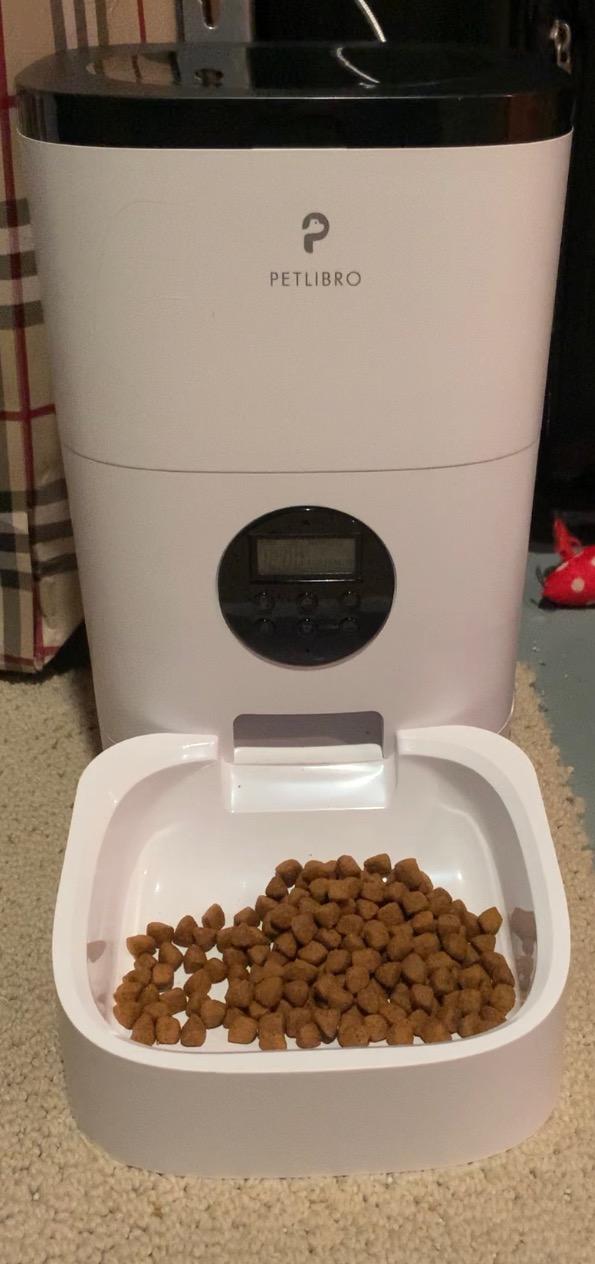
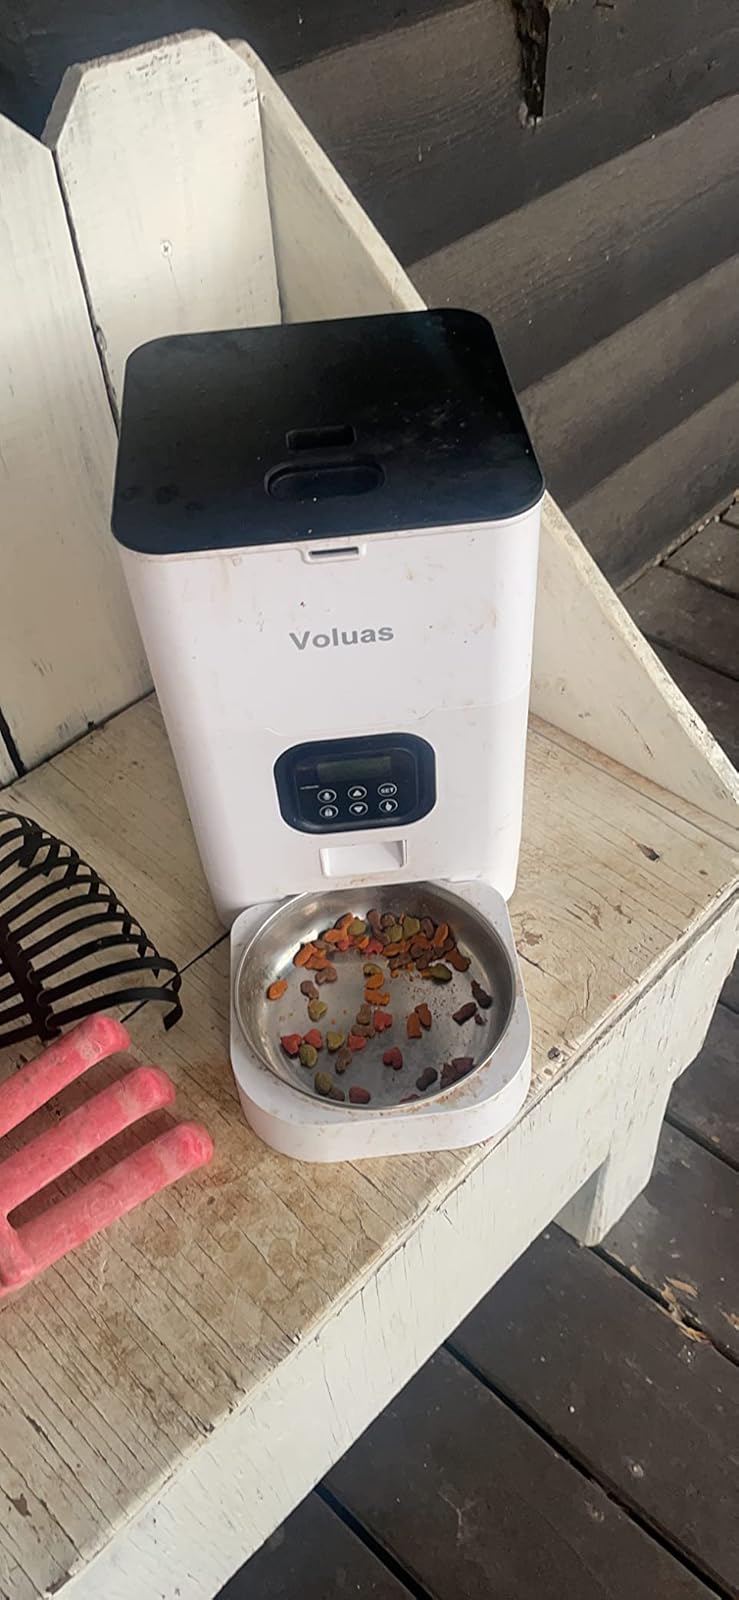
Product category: items_feeder
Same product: no